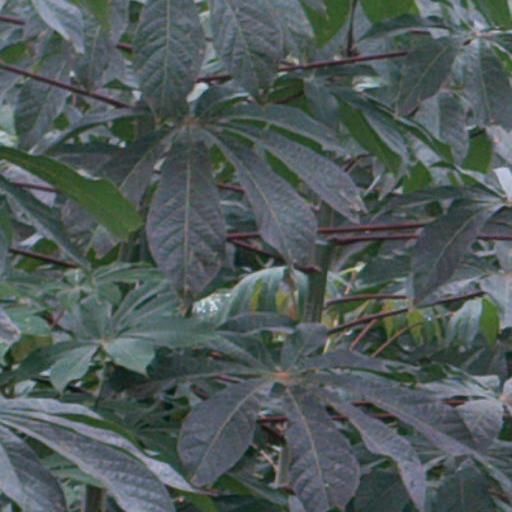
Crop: cassava